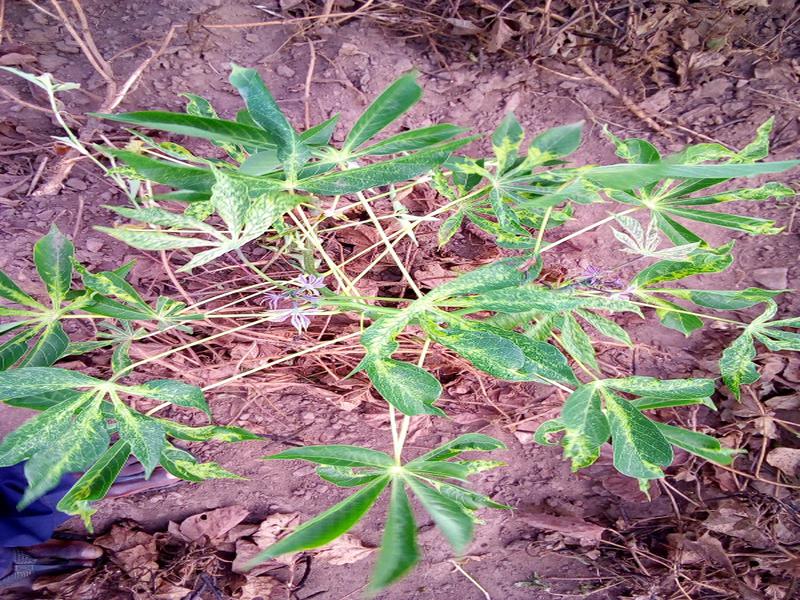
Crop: cassava
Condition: mosaic_disease